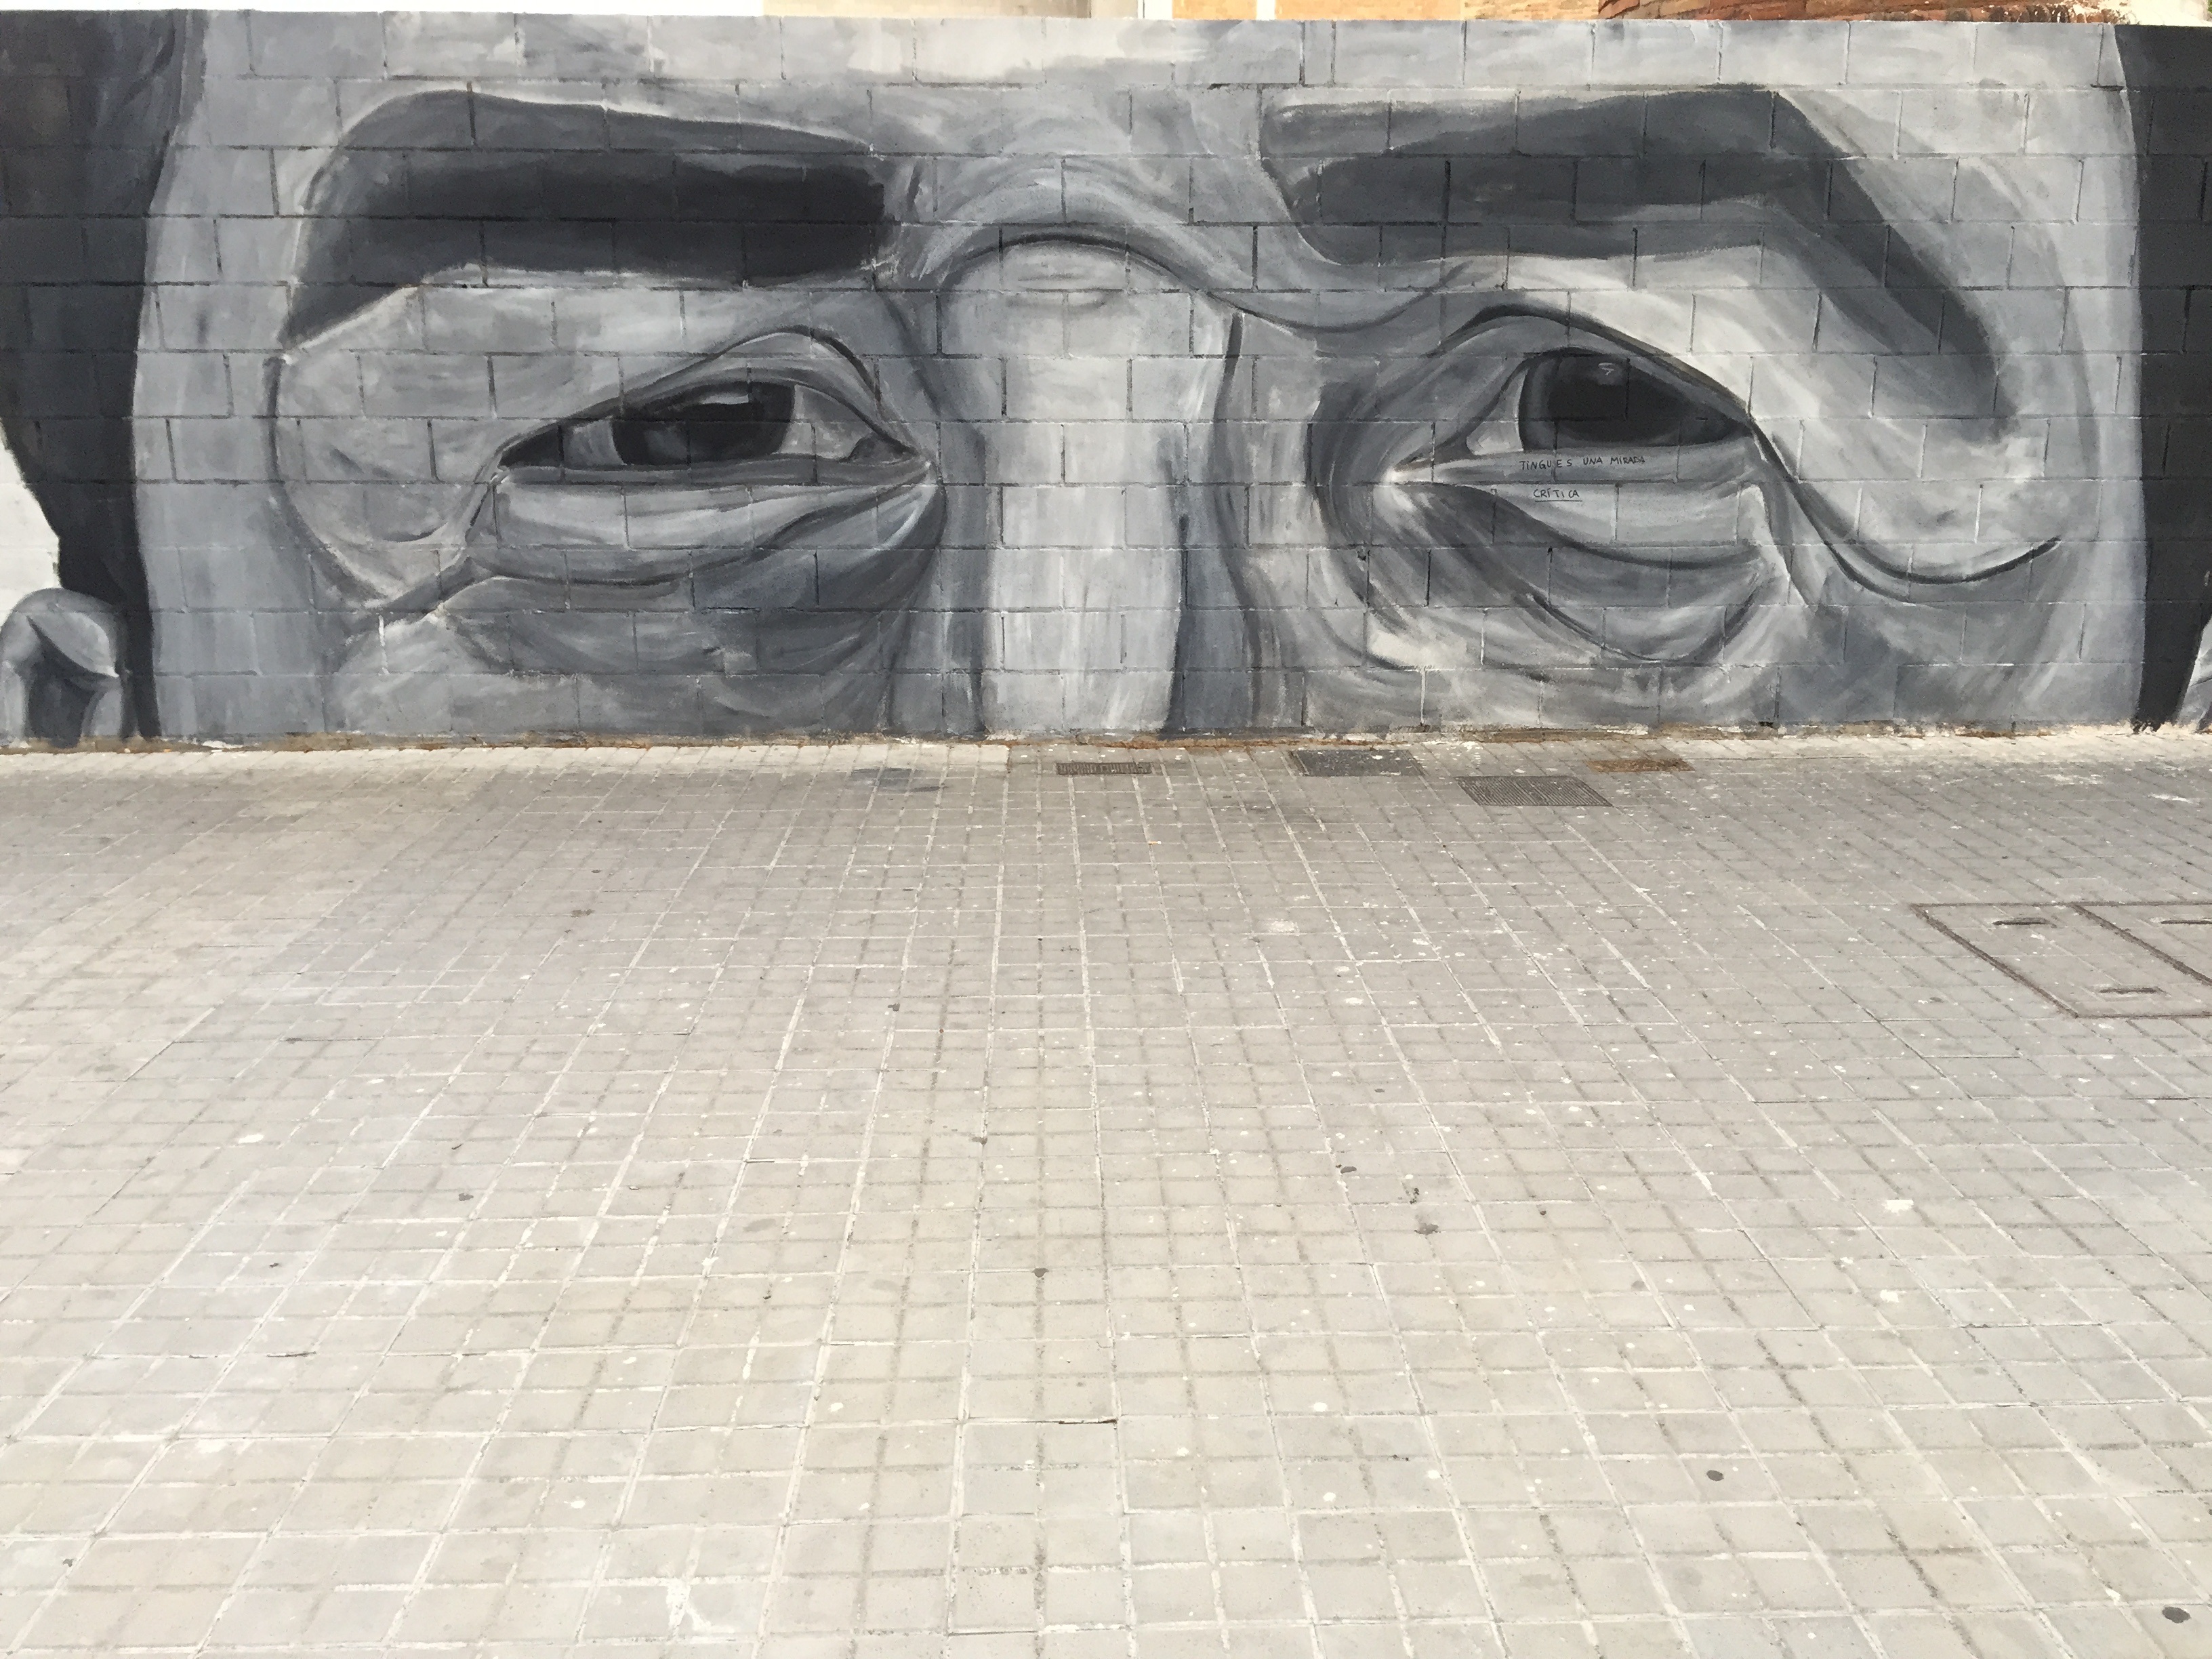
floor, wall, street art, art, look, mural, flooring